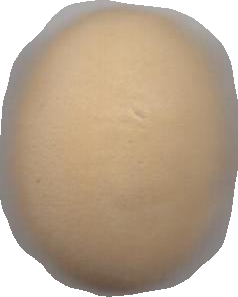
Variety: Dega